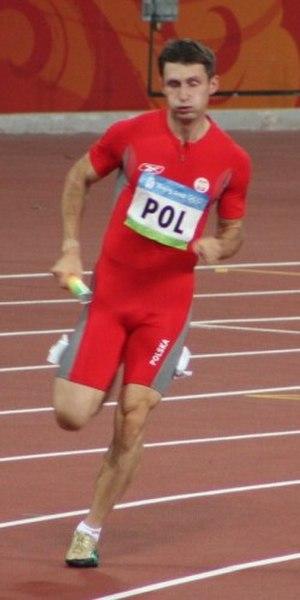
Rafał Wieruszewski est un athlète polonais spécialiste du 400 mètres.